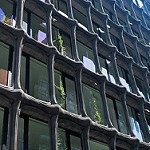
Scene: Outdoor